George Charles Beresford

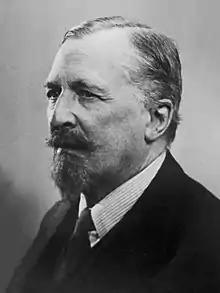
Self-portrait of George Charles Beresford taken in 1934–35

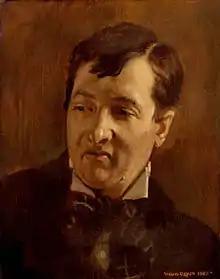
George Charles Beresford (1903) by William Orpen

George Charles Beresford (10 July 1864 – 21 February 1938) was a British studio photographer, originally from Drumlease, Dromahair, County Leitrim.